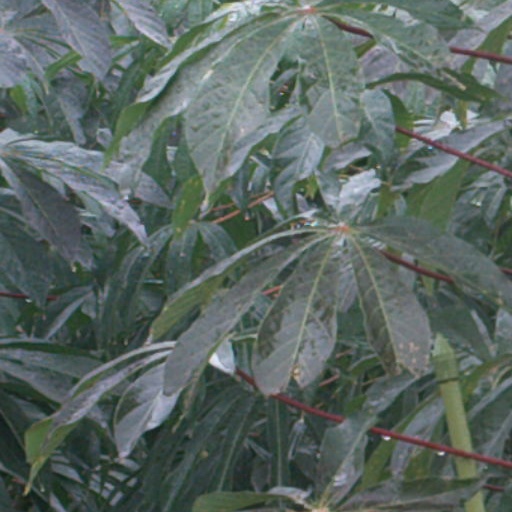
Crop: cassava